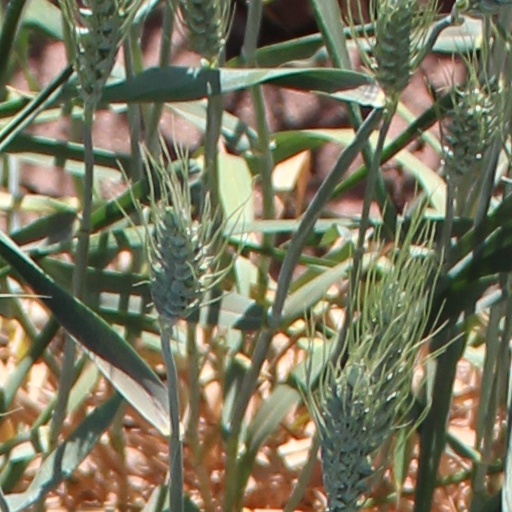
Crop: wheat